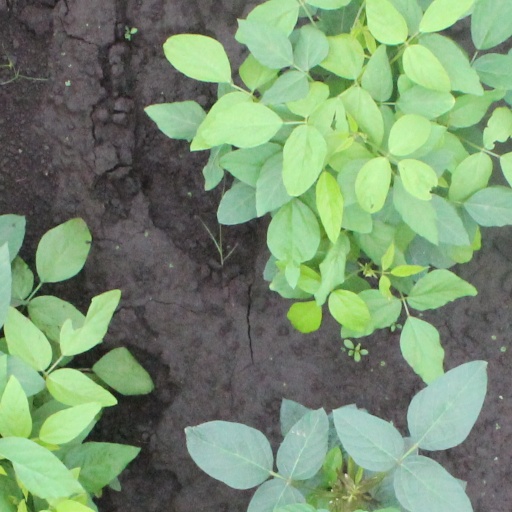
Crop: soybean